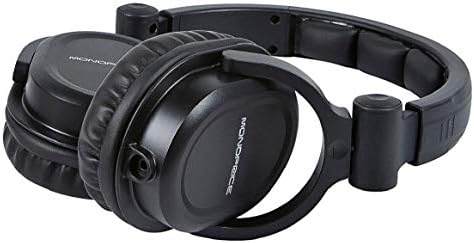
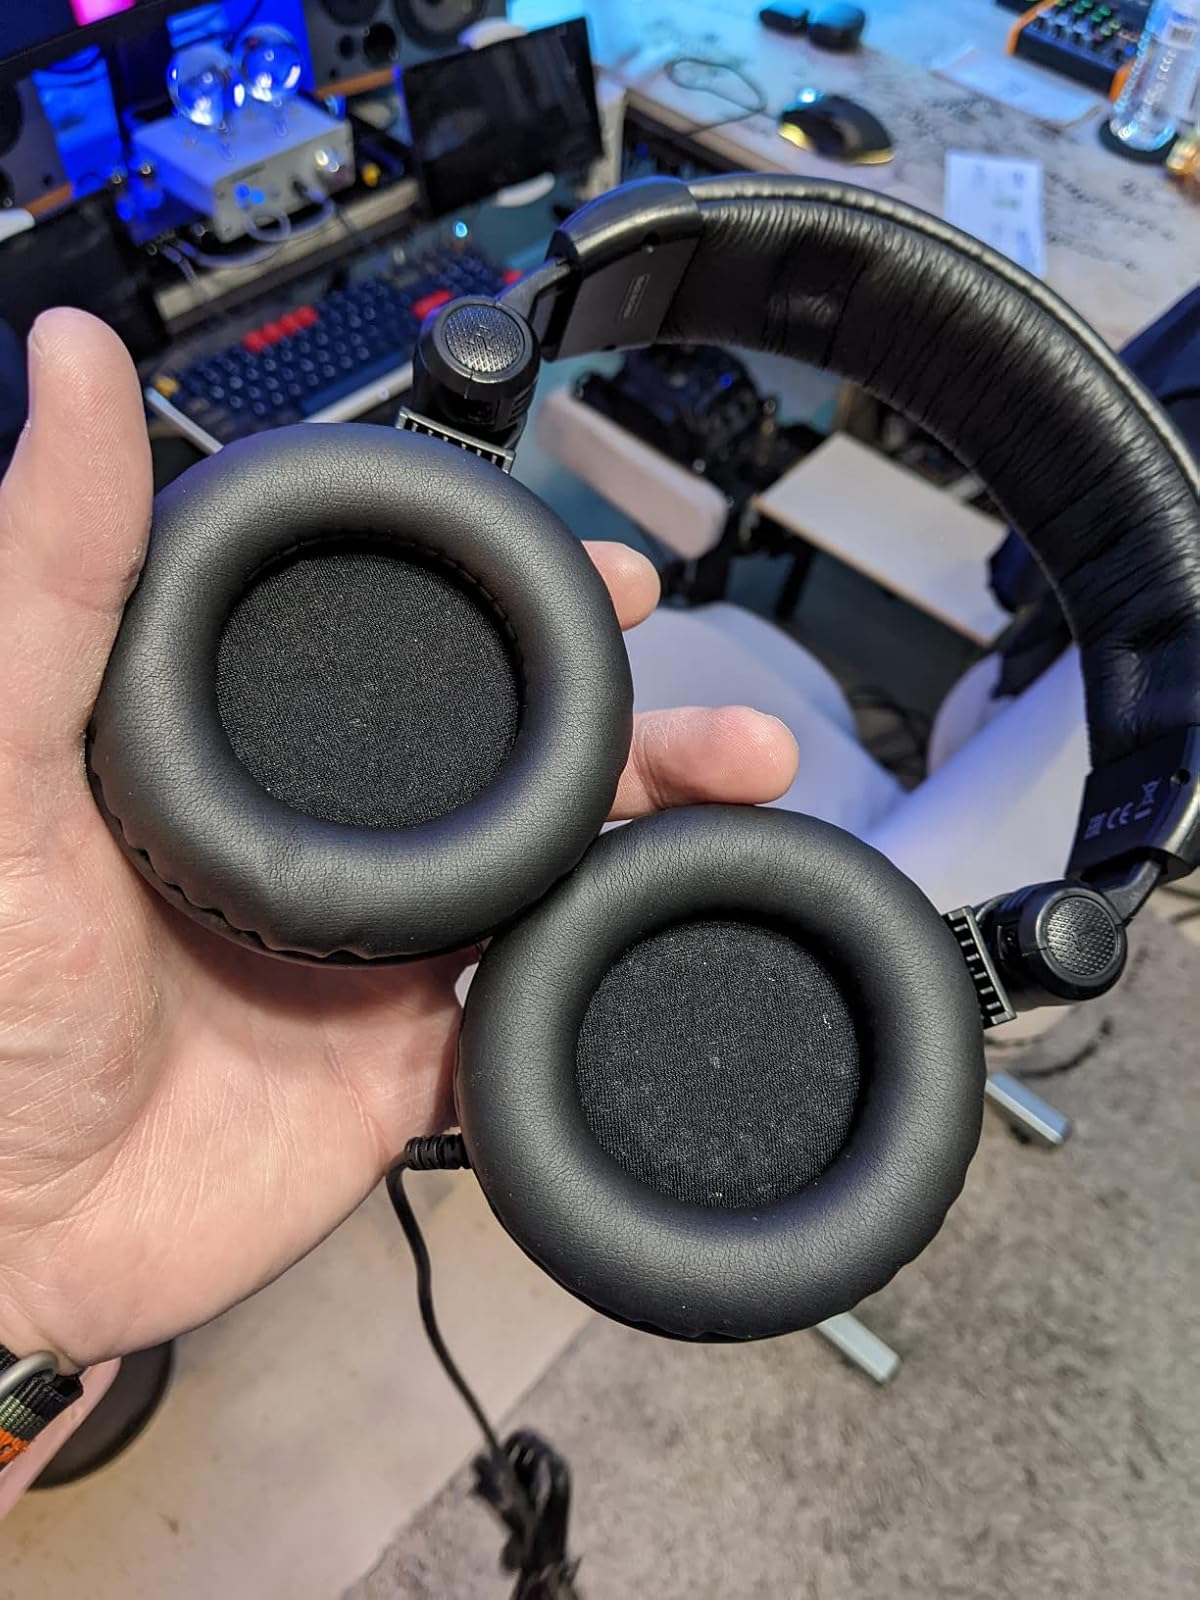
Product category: headphones
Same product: no